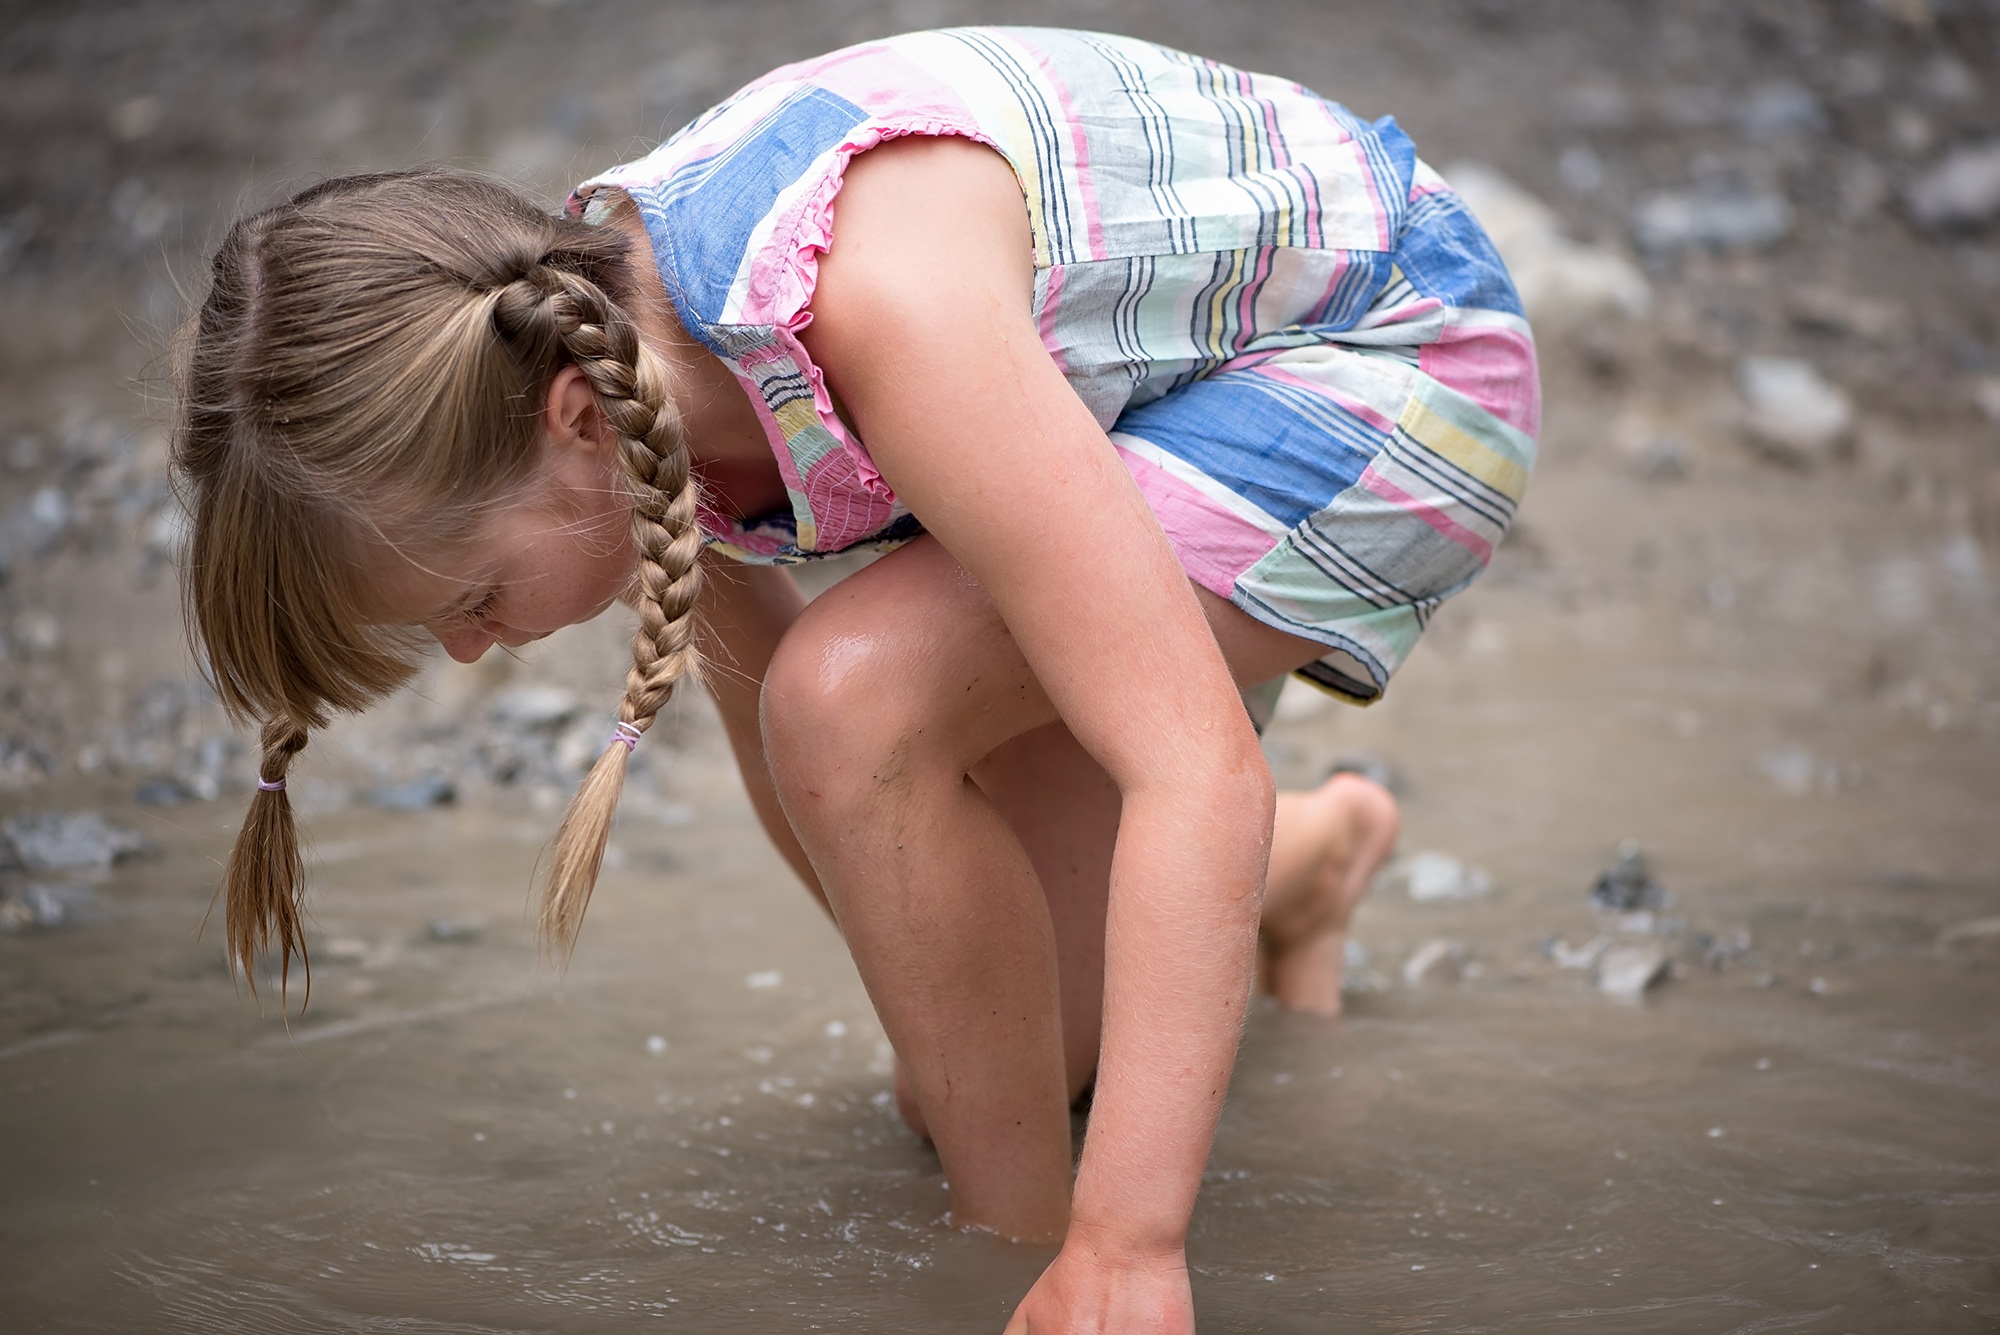
water, nature, sand, person, girl, woman, photography, wet, summer, vacation, leg, model, spring, child, human, childhood, splashing, human body, fun, photograph, skin, beauty, out, bach, muddy, interaction, abdomen, photo shoot, experience nature, feel nature, human positions